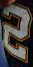
Number: 2